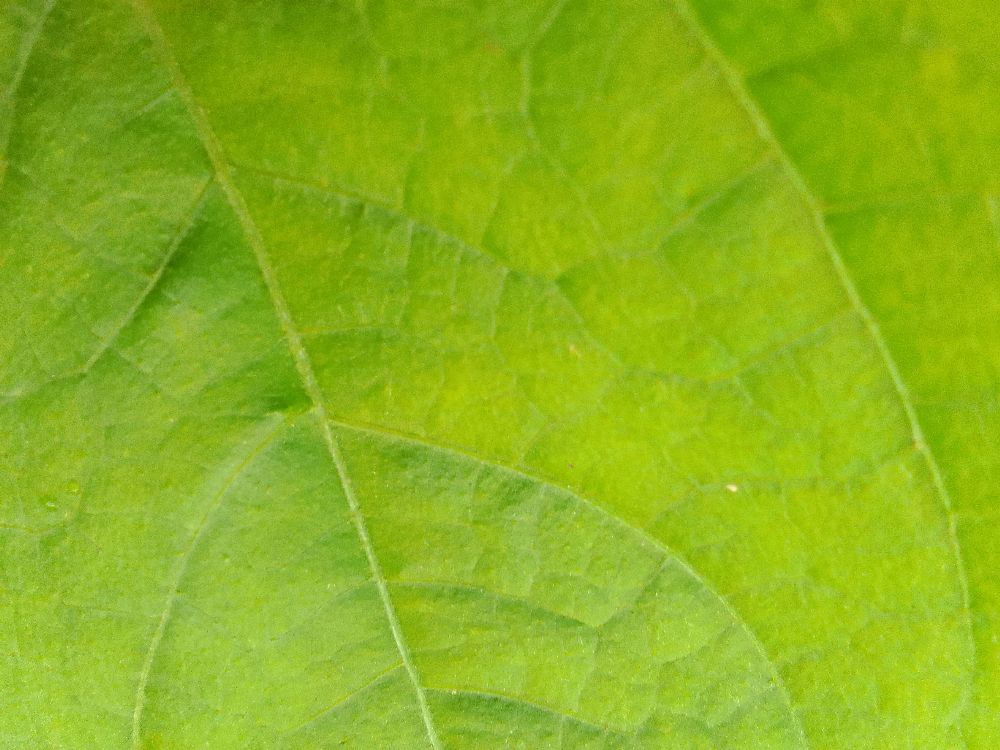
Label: healthy